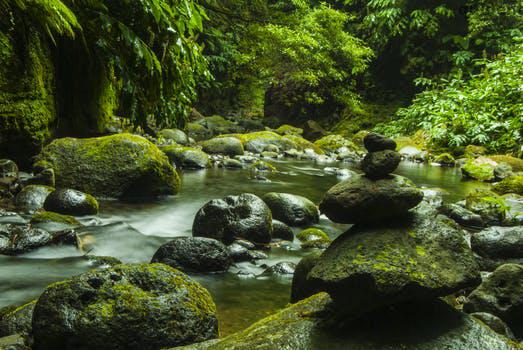
Label: Watermark